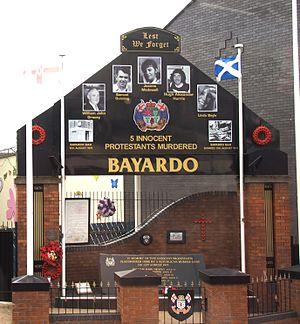
L'attentat du Bayardo eut lieu le 13 août 1975 à Belfast, en Irlande du Nord. Une unité de la brigade de Belfast de l’IRA provisoire, menée par Brendan McFarlane, lança une attaque à la bombe et au fusil sur le bar du Bayardo, situé à la rue d’Aberdeen, dans un quartier loyaliste. Il était fréquenté tant par des membres de l’Ulster Volunteer Force que par des civils. L’attentat tua quatre personnes, dont un membre de l’UVF et trois civils.